Southern California Intercollegiate Athletic Conference

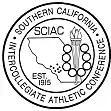
SCIAC logo before 2010.

A forerunner conference to the SCIAC was the Intercollegiate Football Association of Southern California, which existed in the 1890s. It included Occidental, Caltech (then called Throop Polytechnic), USC, Chaffey College and Los Angeles High School.